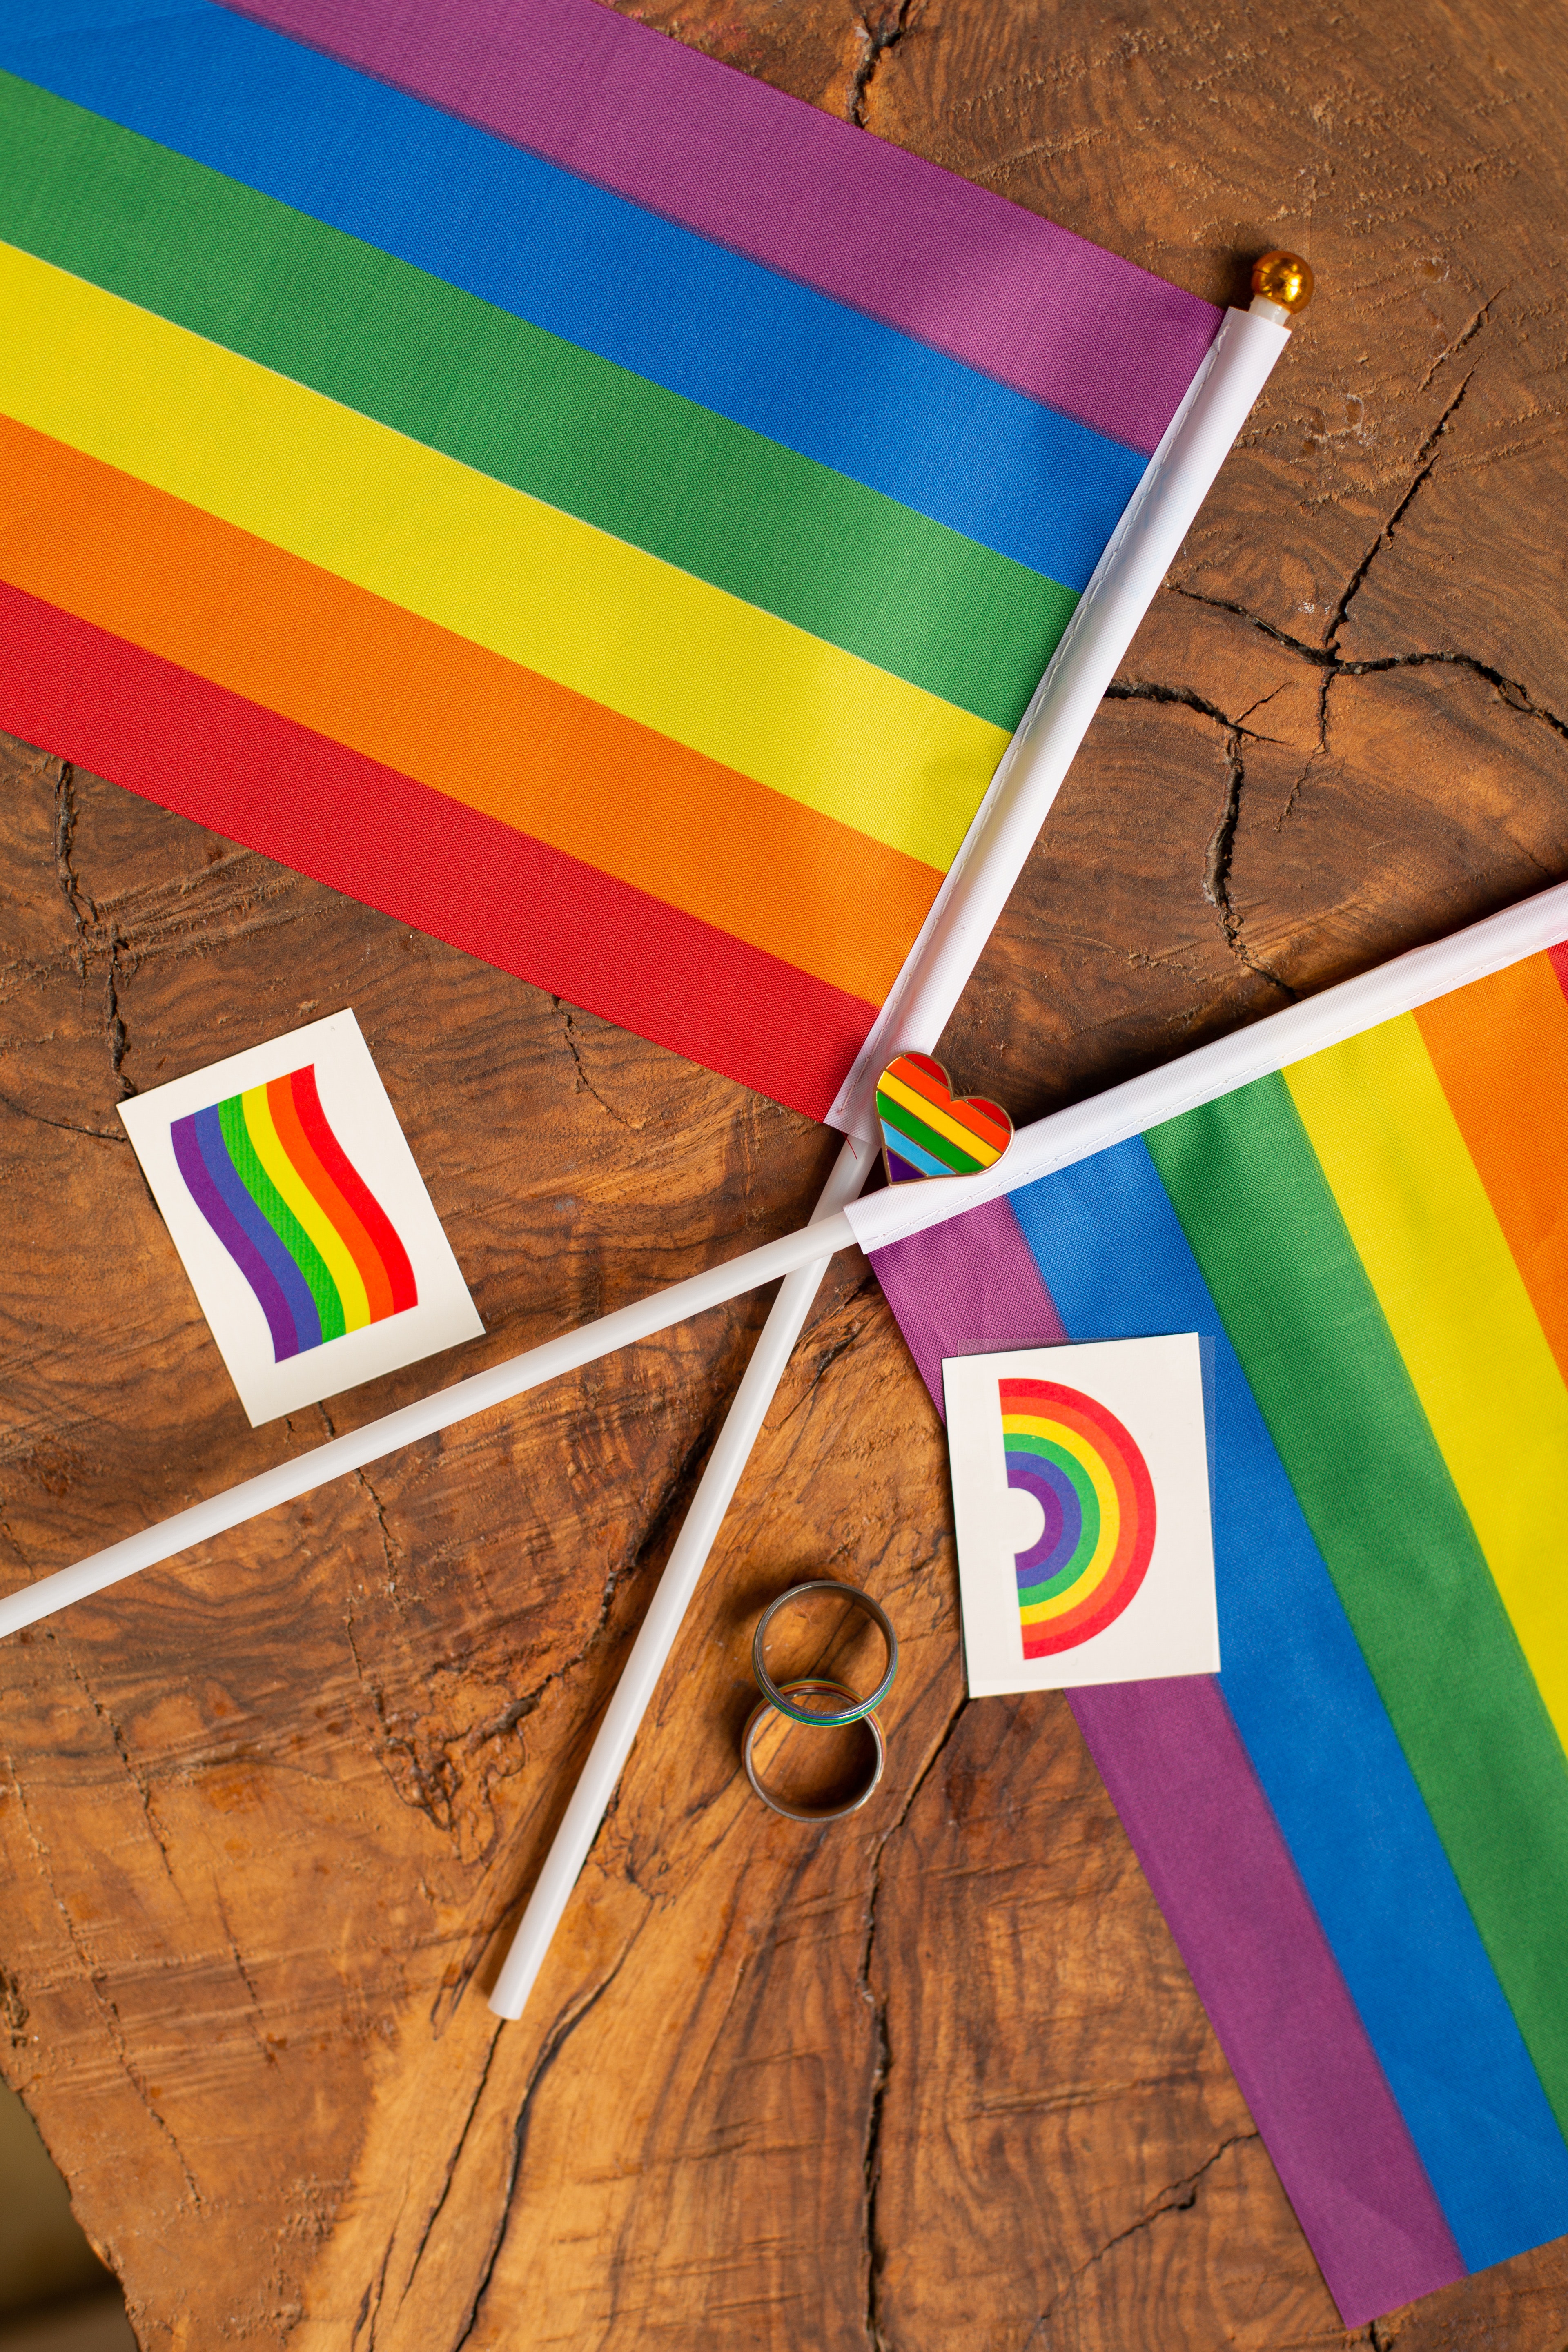
flag, Colorfulness, light, nature, rectangle, wood, orange, triangle, line, art, red, font, Tints and shades, pattern, wood stain, circle, symmetry, visual arts, magenta, electric blue, grass, paint, landscape, graphics, linens, hardwood, soil, plywood, graphic design, games, flooring, illustration, fashion accessory